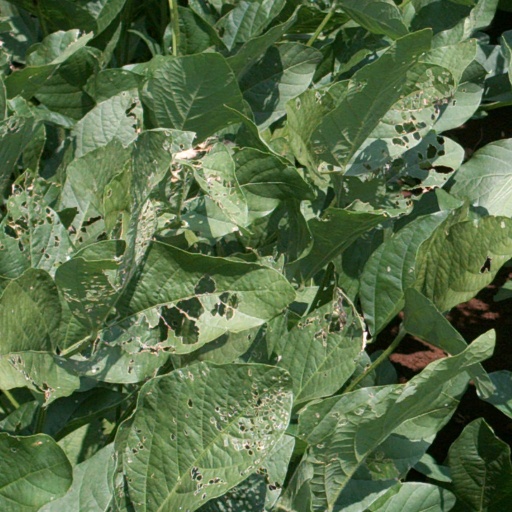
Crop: soybean